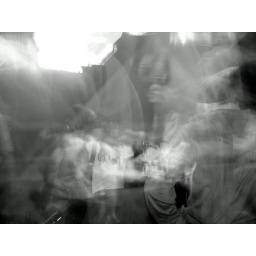
Long exposure, panning around the table with a second curtain flash.